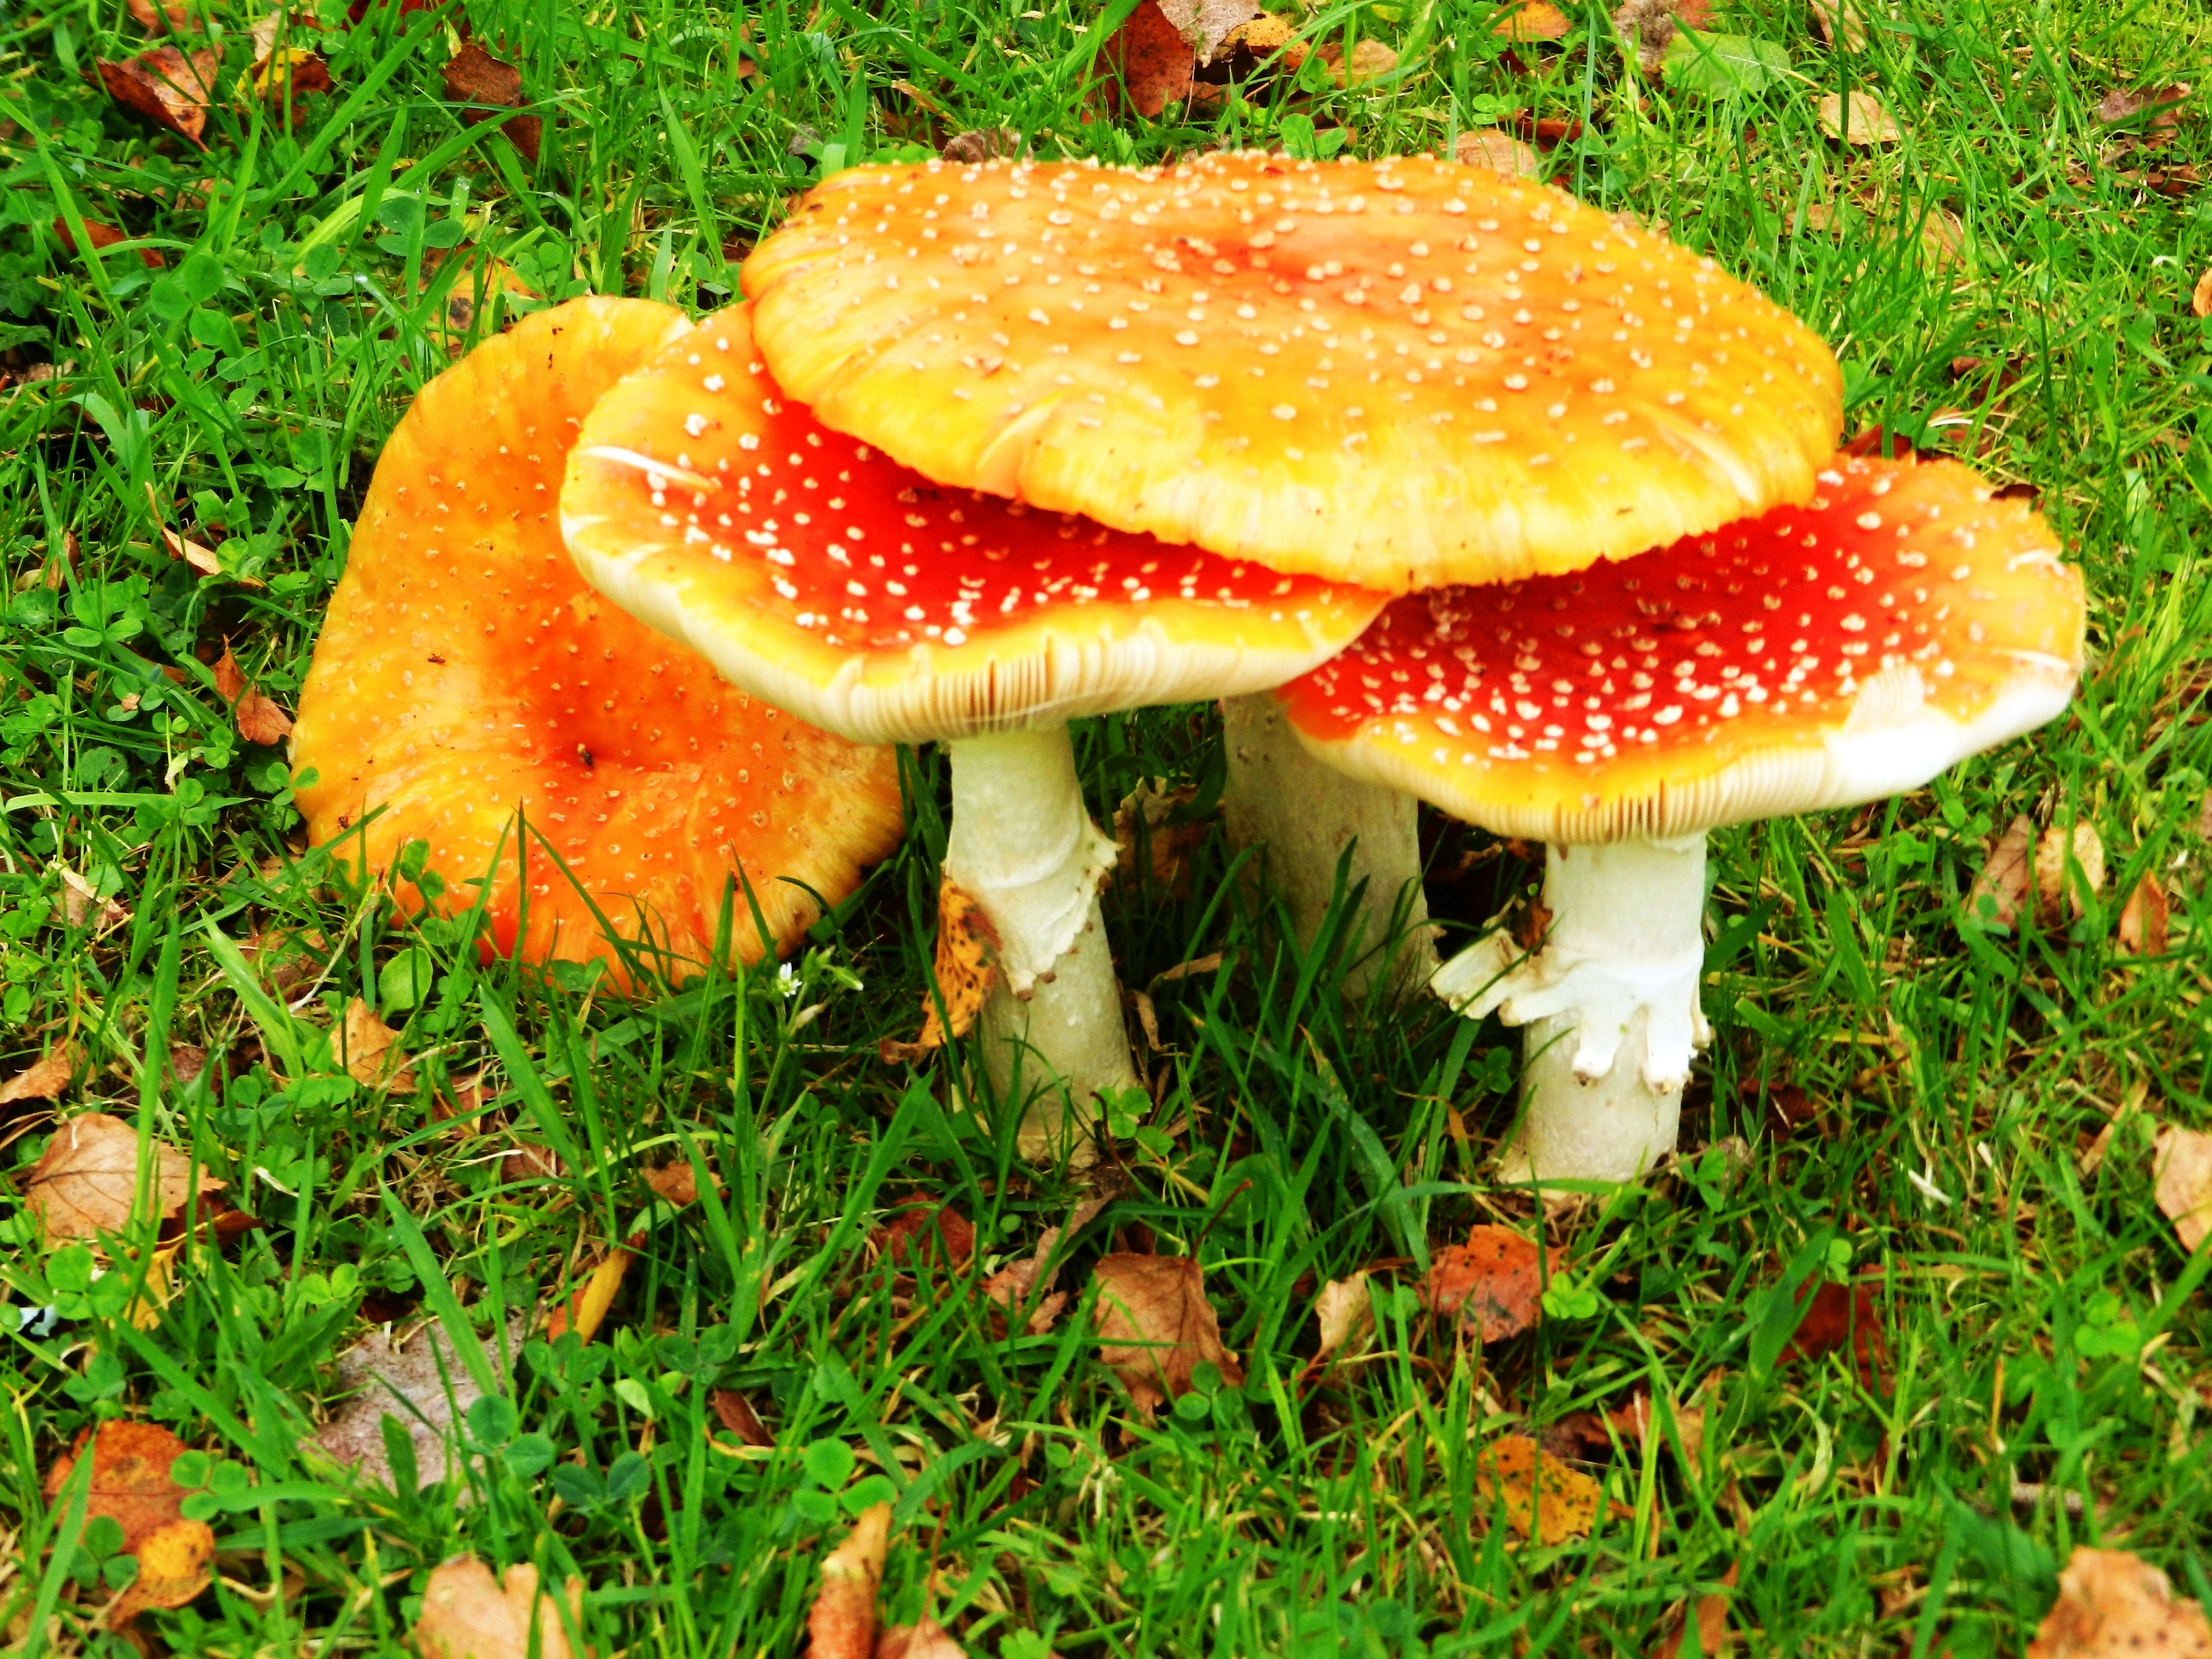
nature, autumn, mushroom, fungus, mushrooms, agaric, bolete, crowded, edible mushroom, medicinal mushroom, agaricaceae, penny bun